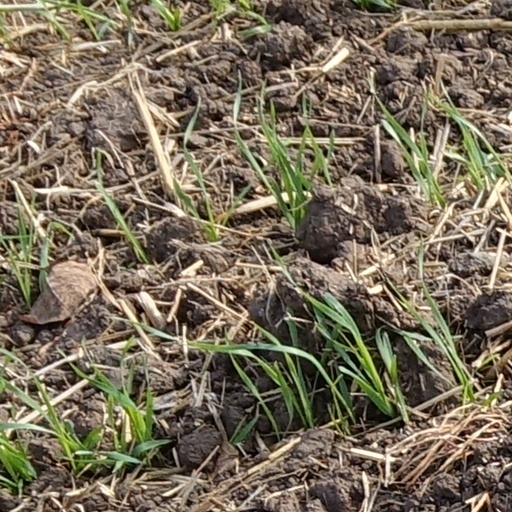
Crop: wheat